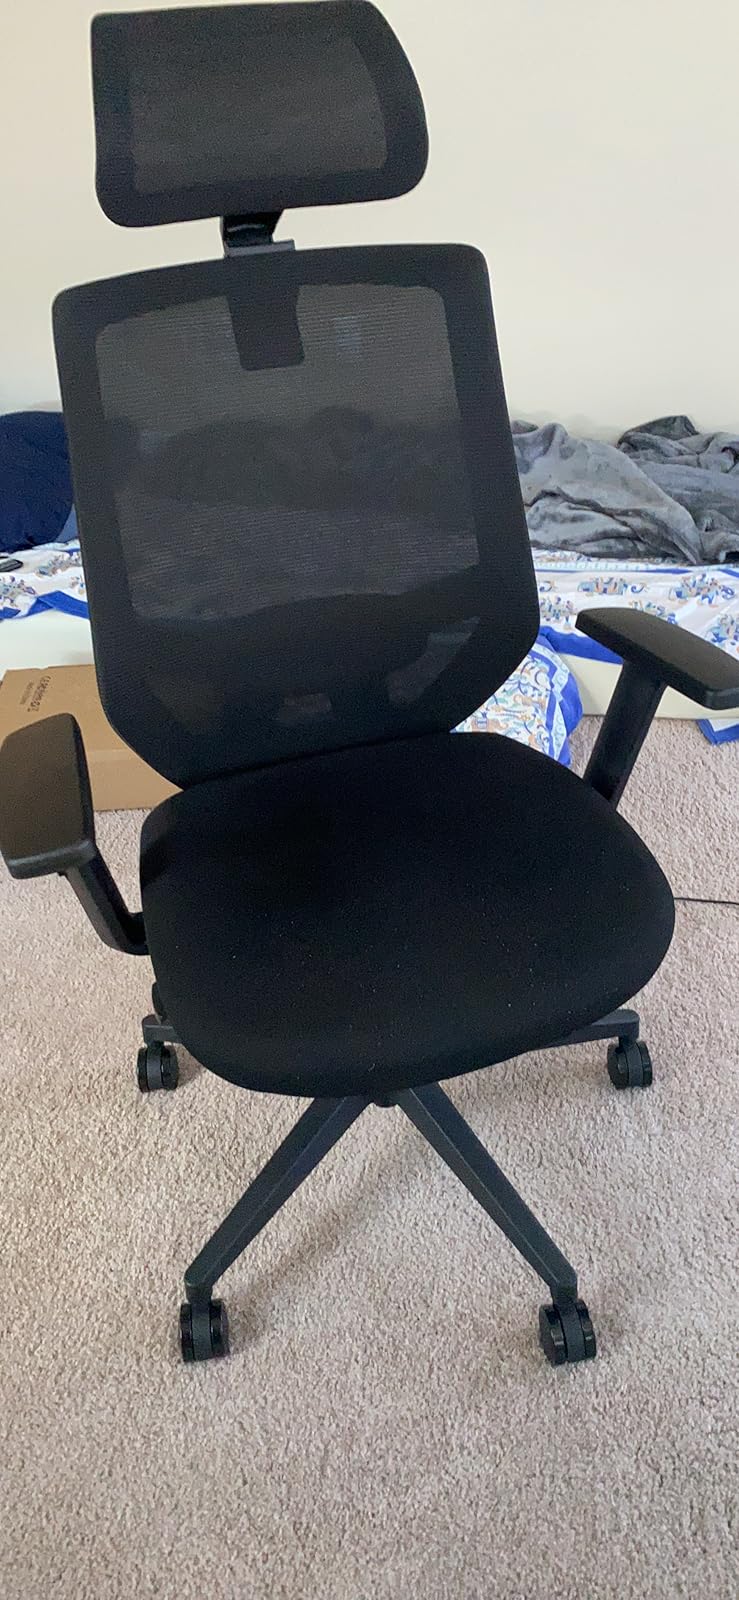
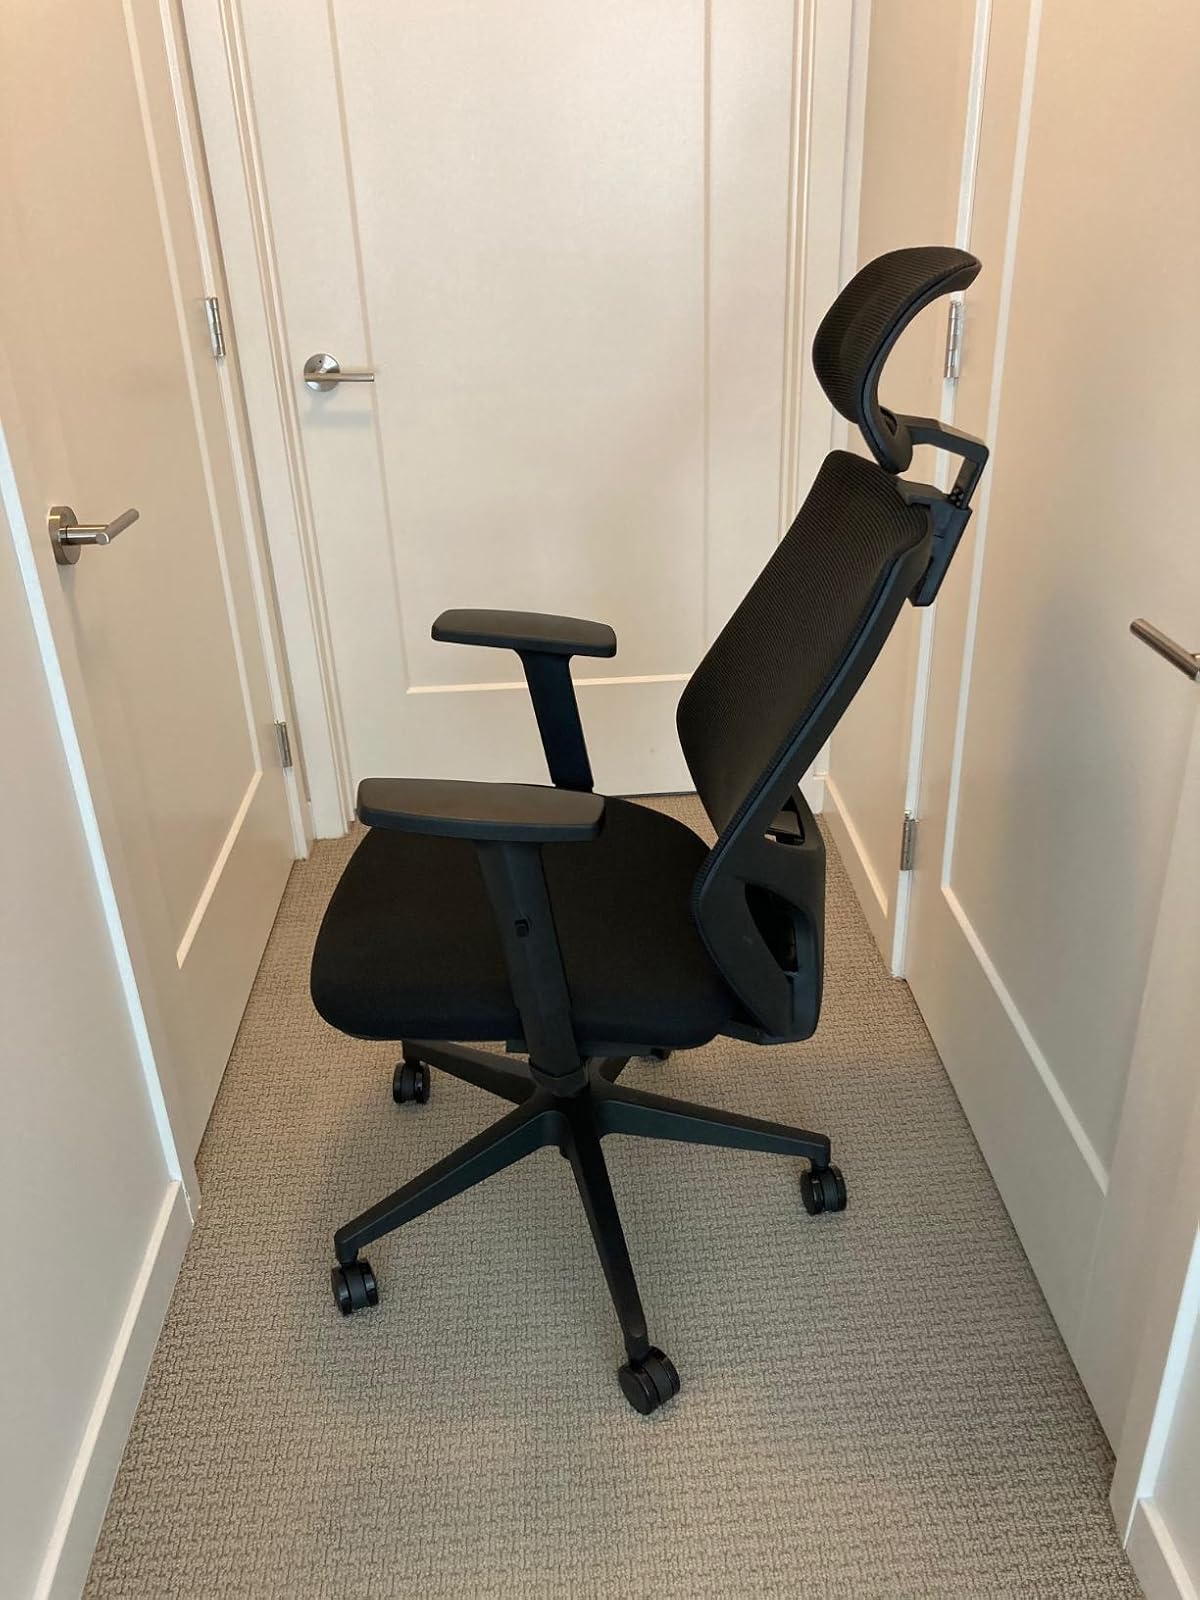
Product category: items_chair
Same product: yes